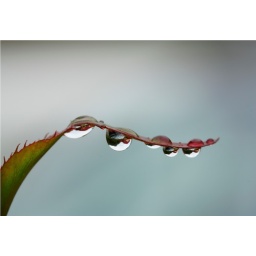
I like the reflection of the car and house in those small water bubbles.